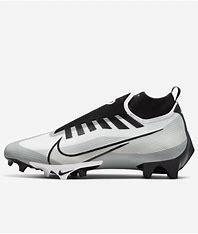
Brand: Nike
Model: Vapor Edge Pro 360 2